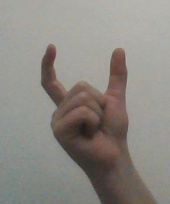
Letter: nun